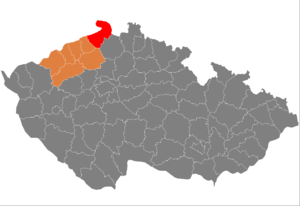
Le district de Děčín est un des sept districts de la région d'Ústí nad Labem, en Tchéquie. Son chef-lieu est la ville de Děčín.